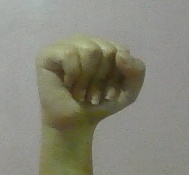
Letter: saad